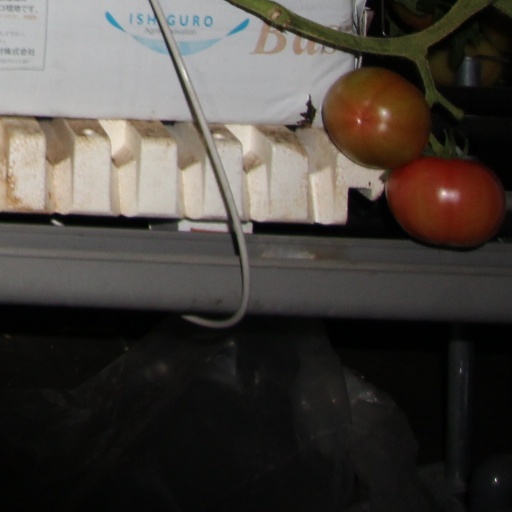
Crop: tomato